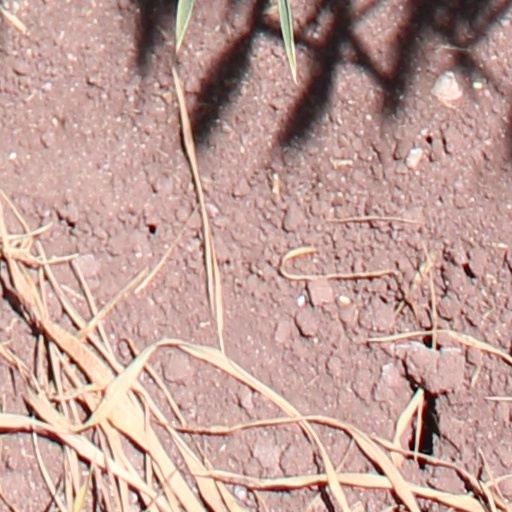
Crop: wheat